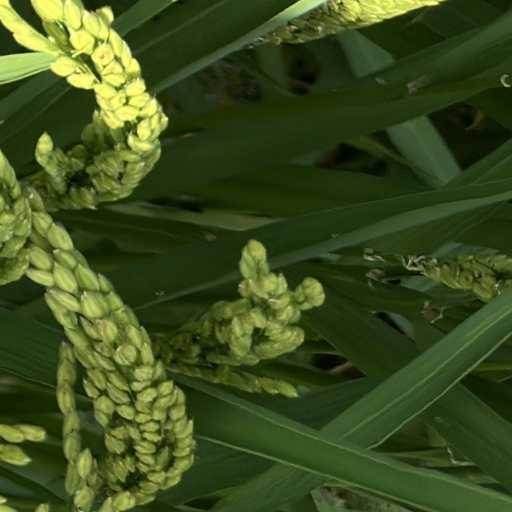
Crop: rice